Professor Risley and the Imperial Japanese Troupe

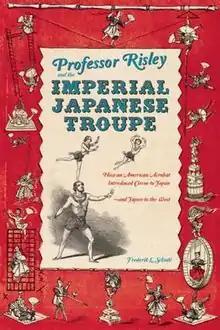
"Professor Risley and the Imperial Japanese Troupe"

Professor Risley and the Imperial Japanese Troupe is a 2012 nonfiction book written by Frederik L. Schodt, author of "" and "Manga! Manga!", and published by Stone Bridge Press. It traces the history of American acrobat and impresario "Professor" Risley (Richard Risley Carlisle) and his attempts in the 19th century at bringing the West its first glimpse of Japanese popular entertainment. The Risley act is also named after Professor Risley.